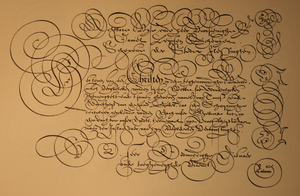
David Roelands, né en 1572 à Anvers, est un maître écrivain flamand.